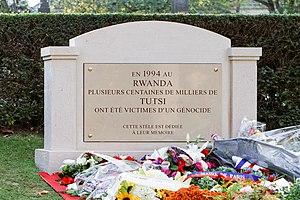
Ibuka, dont le nom officiel est « Ibuka - Mémoire et Justice », est une organisation non gouvernementale présente dans plusieurs pays. Elle œuvre pour la mémoire du Génocide des Tutsi au Rwanda, la justice envers les responsables de crimes génocidaires et le soutien aux rescapés des massacres perpétrés en 1994. Ibuka en kinyarwanda signifie « Souviens toi ».
La stèle à la mémoire des victimes du génocide des Tutsi au Rwanda est un mémorial commémorant le génocide des Tutsi, installé au cimetière du Père-Lachaise, à Paris en France.
Le cimetière du Père-Lachaise est le plus grand cimetière parisien intra muros et l'un des plus célèbres dans le monde. Situé dans le 20ᵉ arrondissement, de nombreuses personnes célèbres y sont enterrées. Il accueille chaque année plus de trois millions et demi de visiteurs, ce qui en fait le cimetière le plus visité au monde. S'il est devenu un lieu touristique majeur de Paris, le Père-Lachaise reste un cimetière en activité dans lequel de très nombreuses opérations funéraires et cérémonies commémoratives se déroulent chaque année.